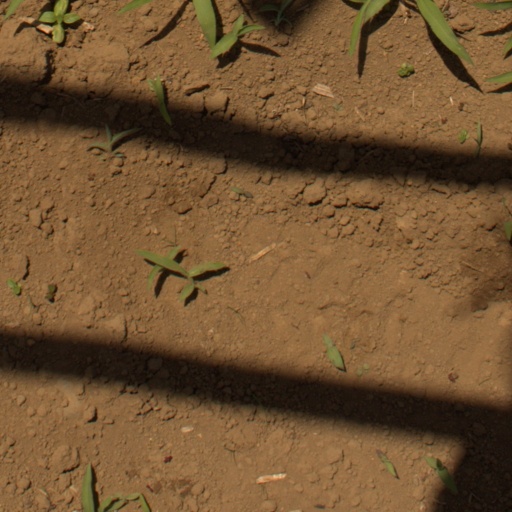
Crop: Jerusalem artichoke